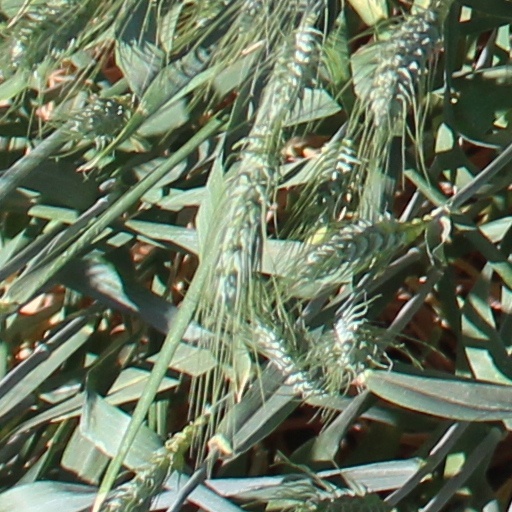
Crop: wheat